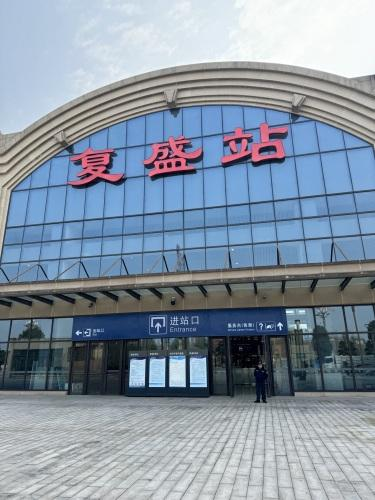
地标名称：复盛站
所在城市：重庆市·江北区